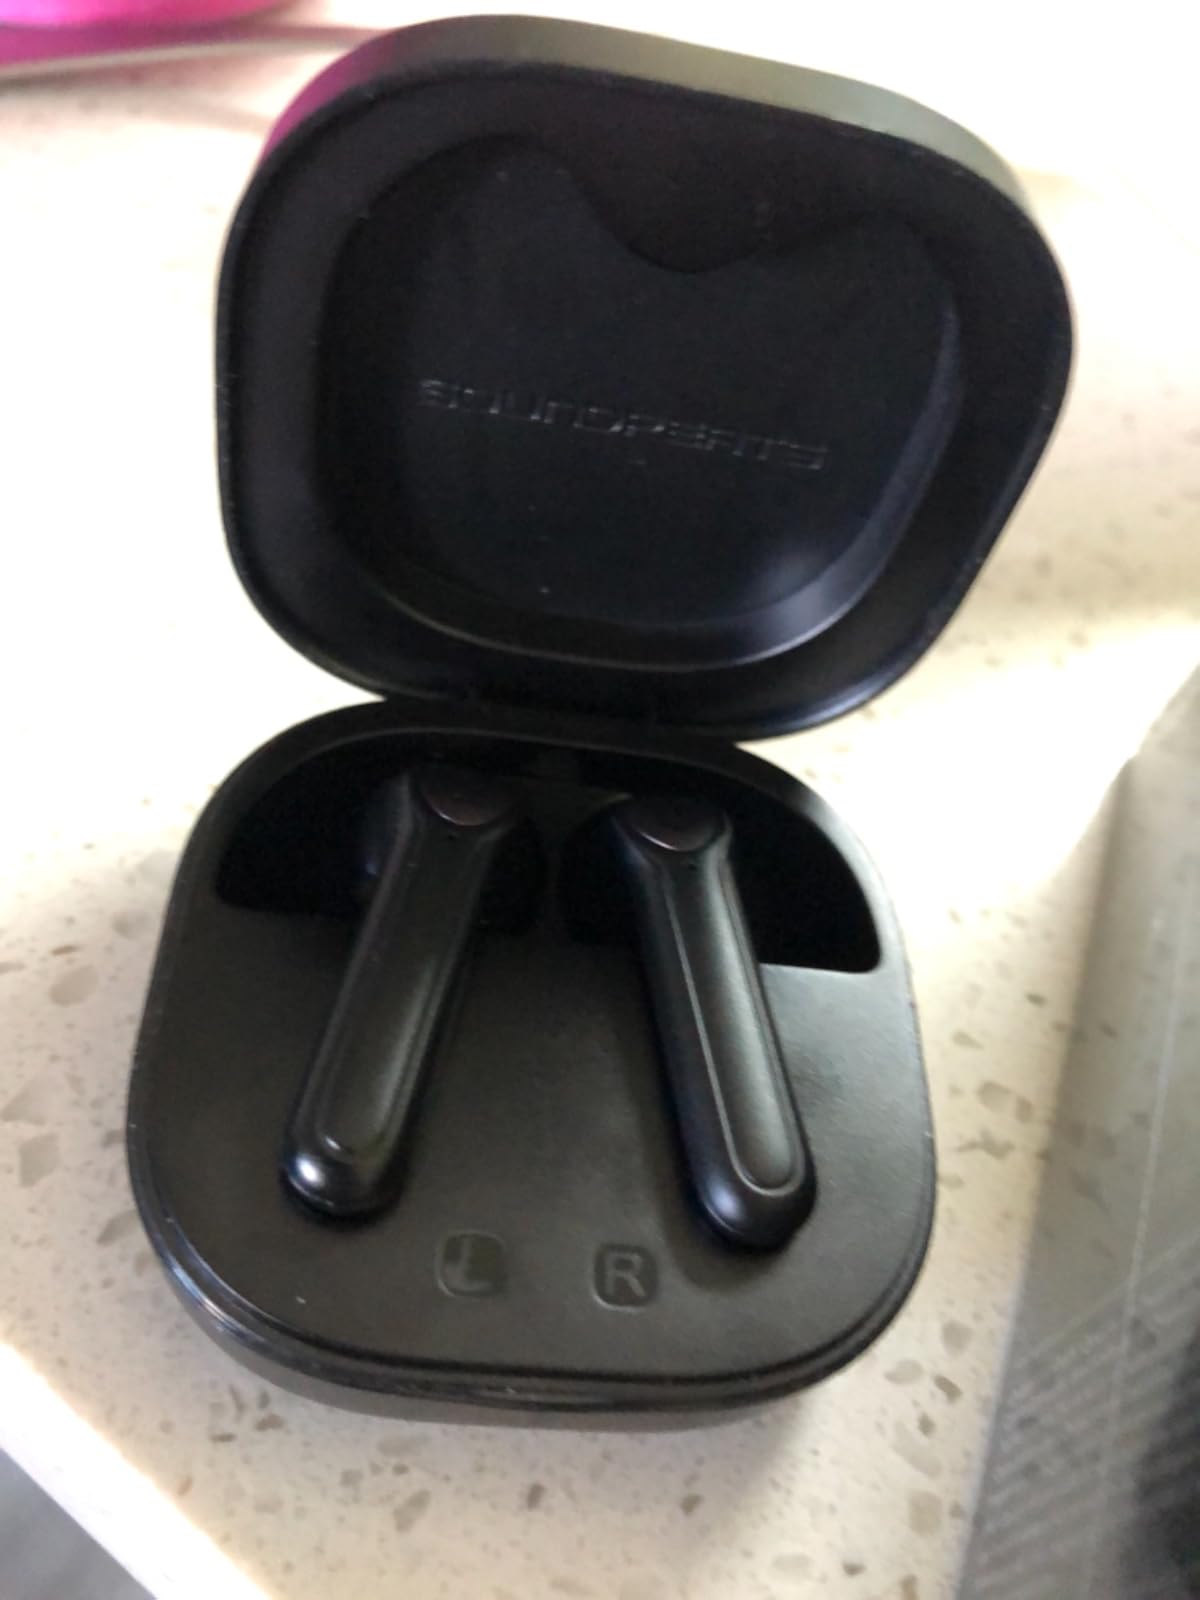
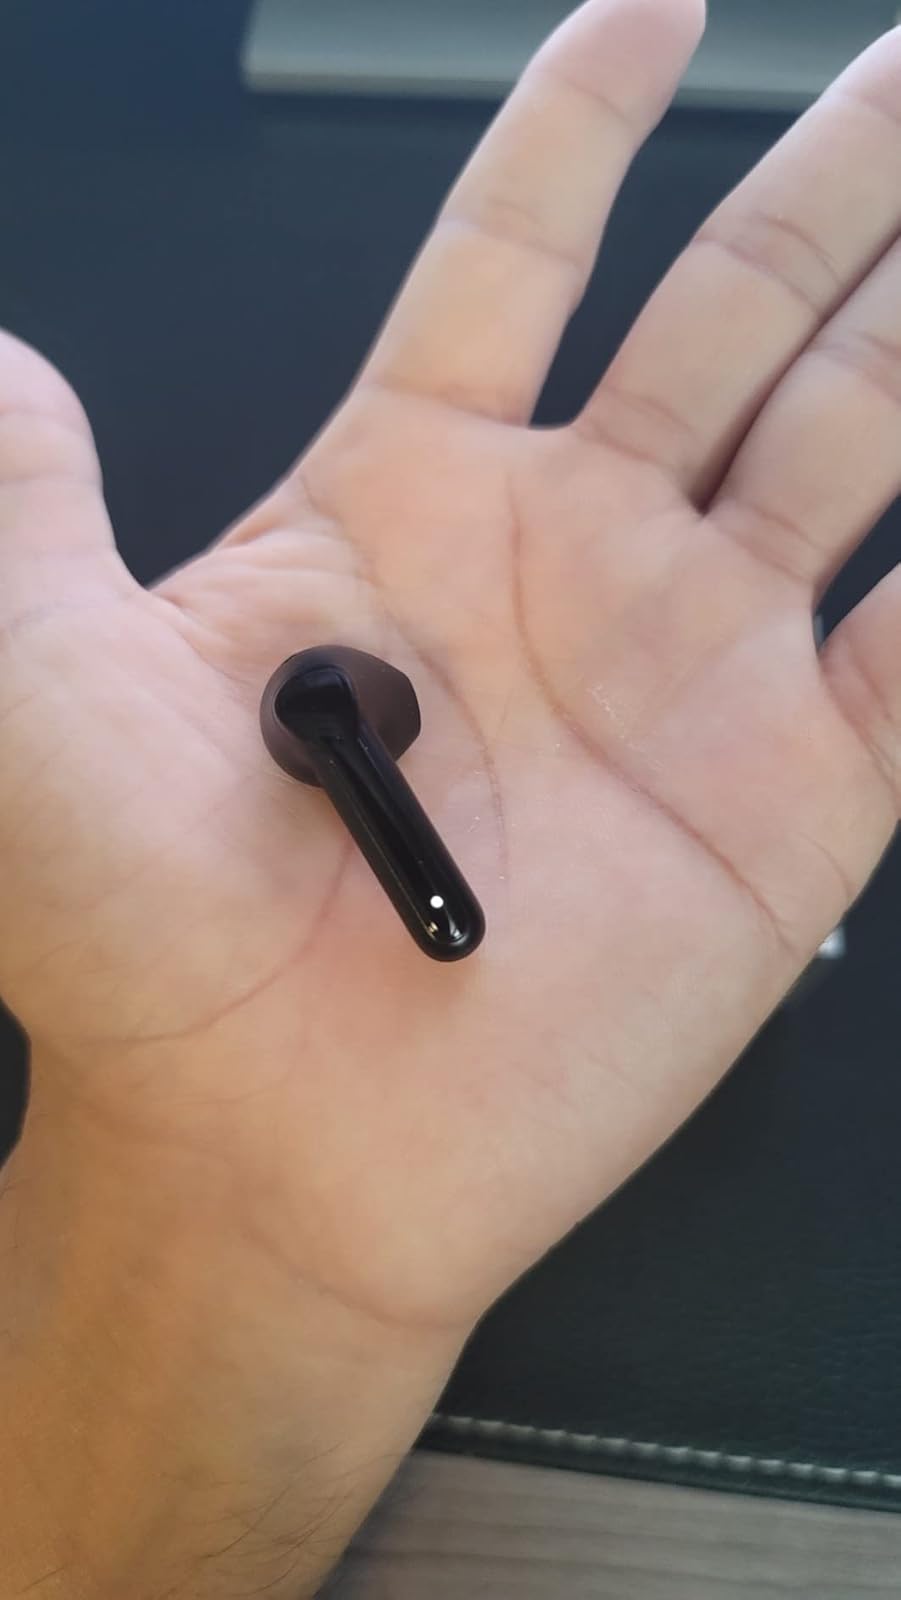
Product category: earbuds
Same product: no